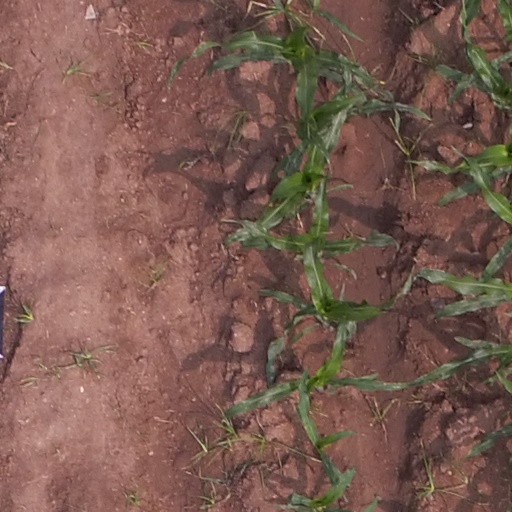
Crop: maize; corn